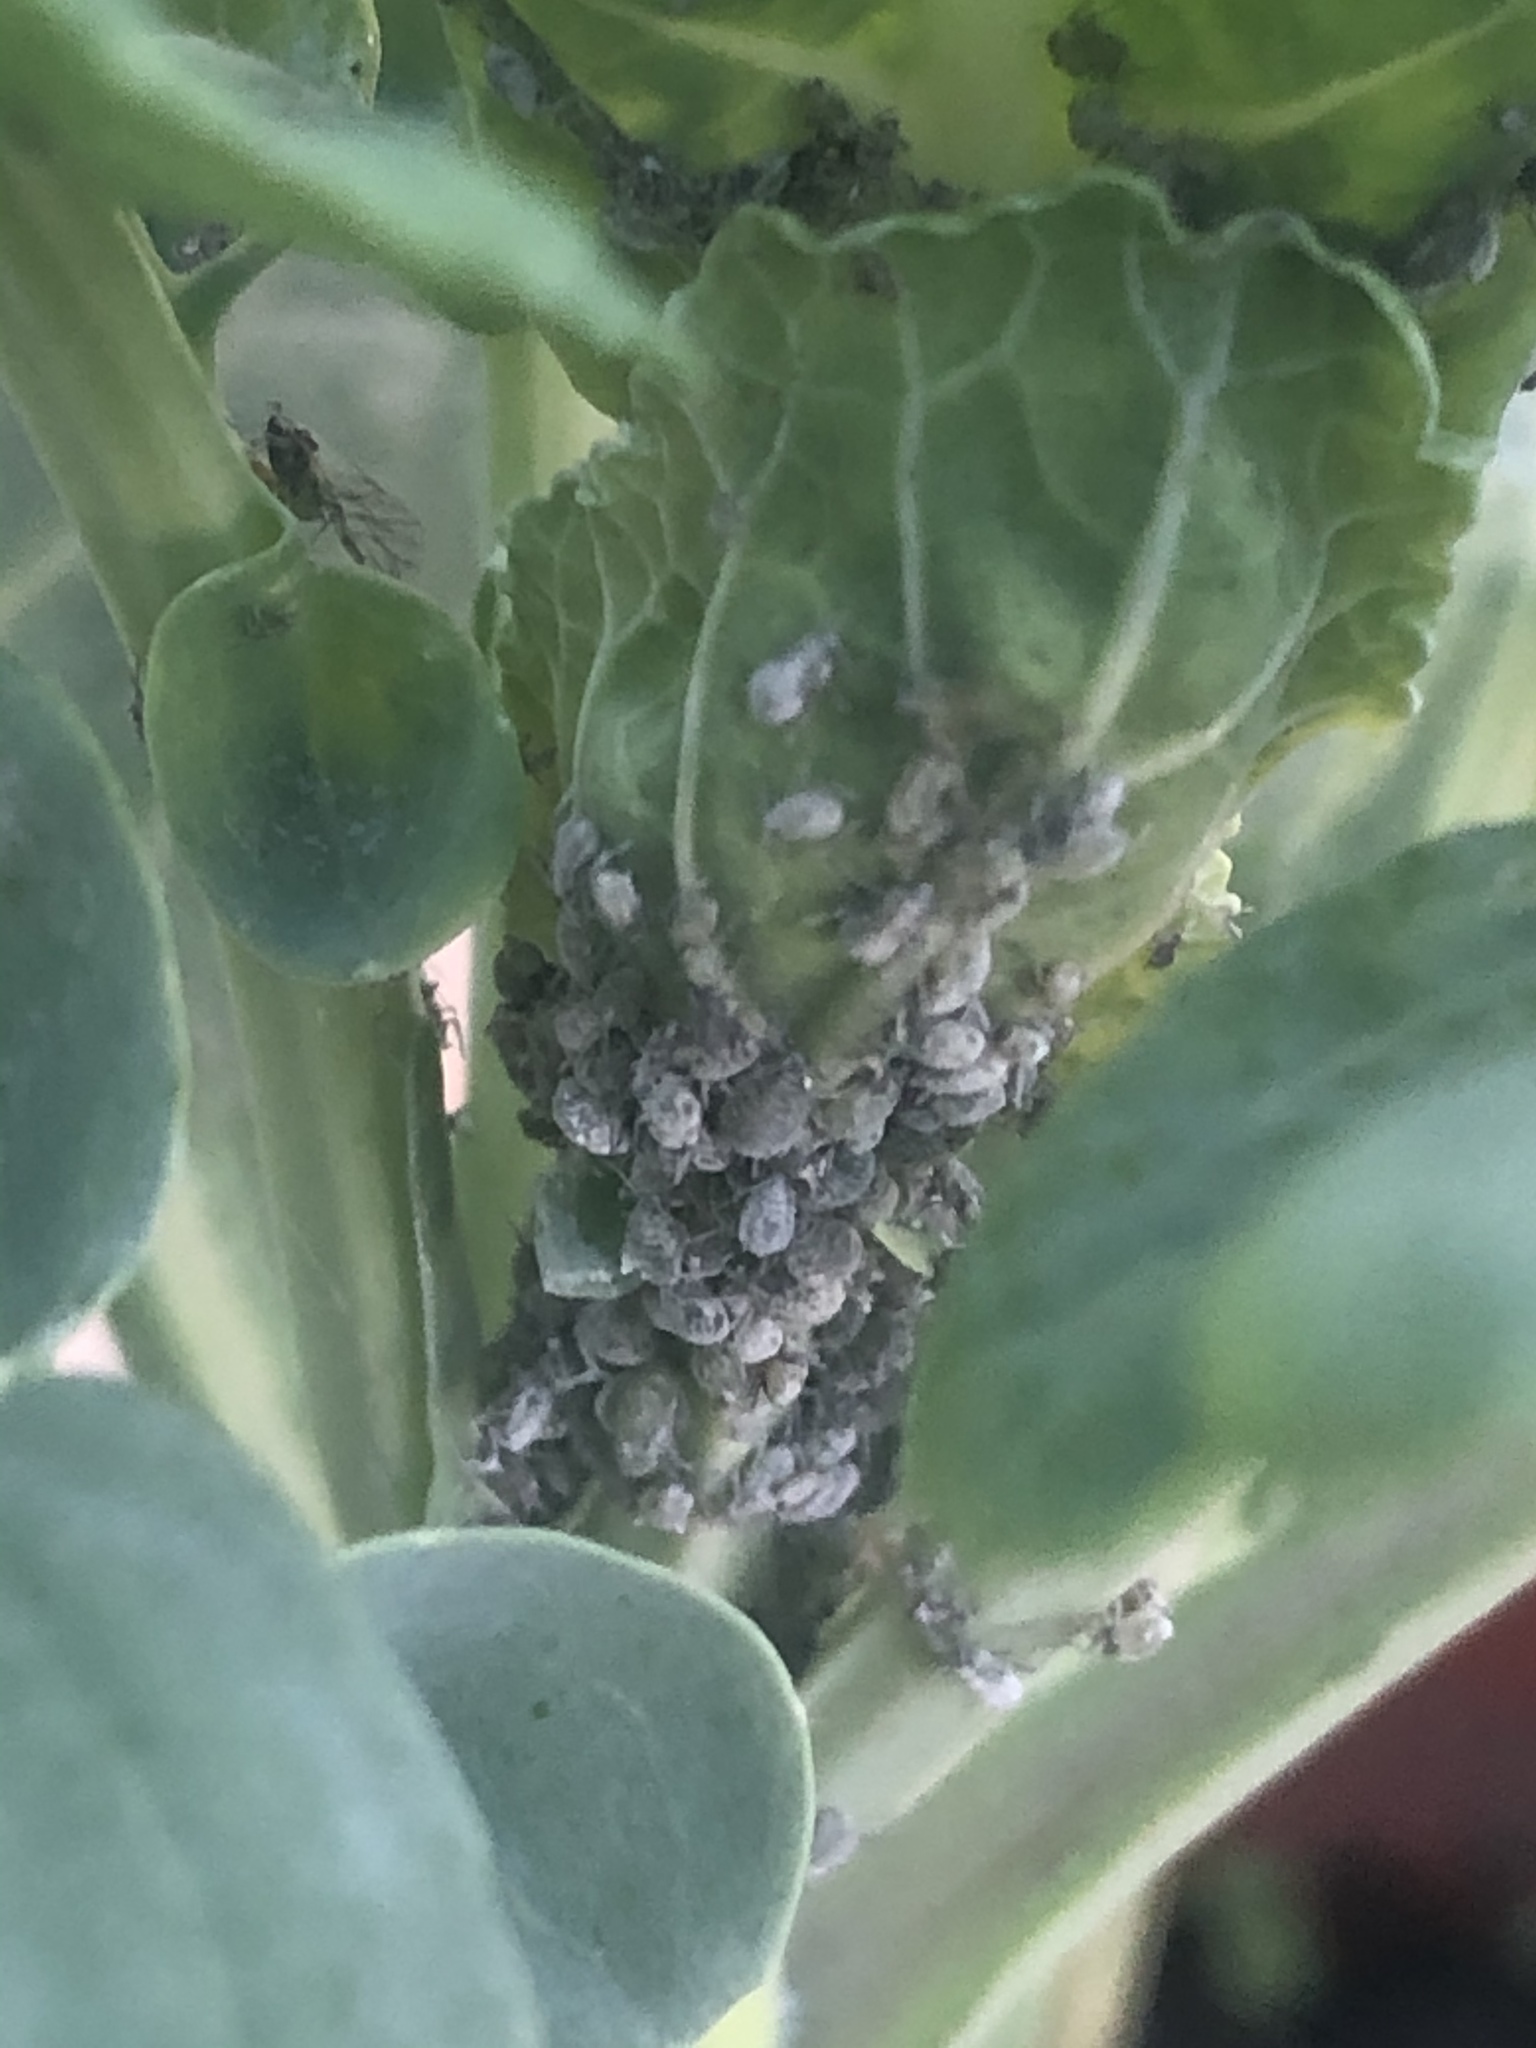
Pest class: cabbage_aphid